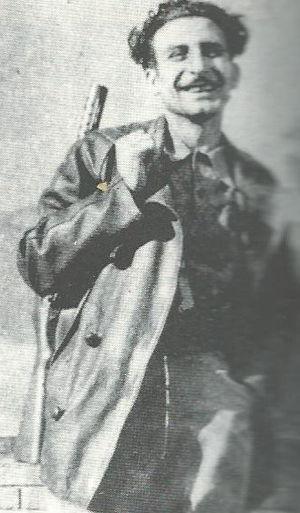
Antonio Ortiz sur le front d’Aragon en 1936.
Los Solidarios - également appelé Crisol - est un « groupe d'action » ou un « groupe armé d'autodéfense » formé, à l'initiative de la Confédération nationale du travail, en octobre 1922 à Barcelone en réponse au pistolérisme, politique d'assassinats ciblés de militants syndicalistes par certains milieux patronaux, couverts par les autorités gouvernementales espagnoles, surtout en Catalogne.
Antonio Ortiz Ramírez, né le 13 avril 1907 à Barcelone et mort le 2 avril 1996, est un militant libertaire anarcho-syndicaliste catalan. Charpentier-menuisier, il adhère à quatorze ans à la Confédération nationale du travail puis plus tard à la Fédération anarchiste ibérique. Il est un des membres des groupes anarchistes Los Solidarios et Nosotros.